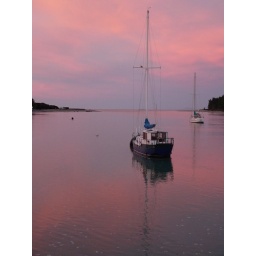
March 2010 - pink sky in Mapua